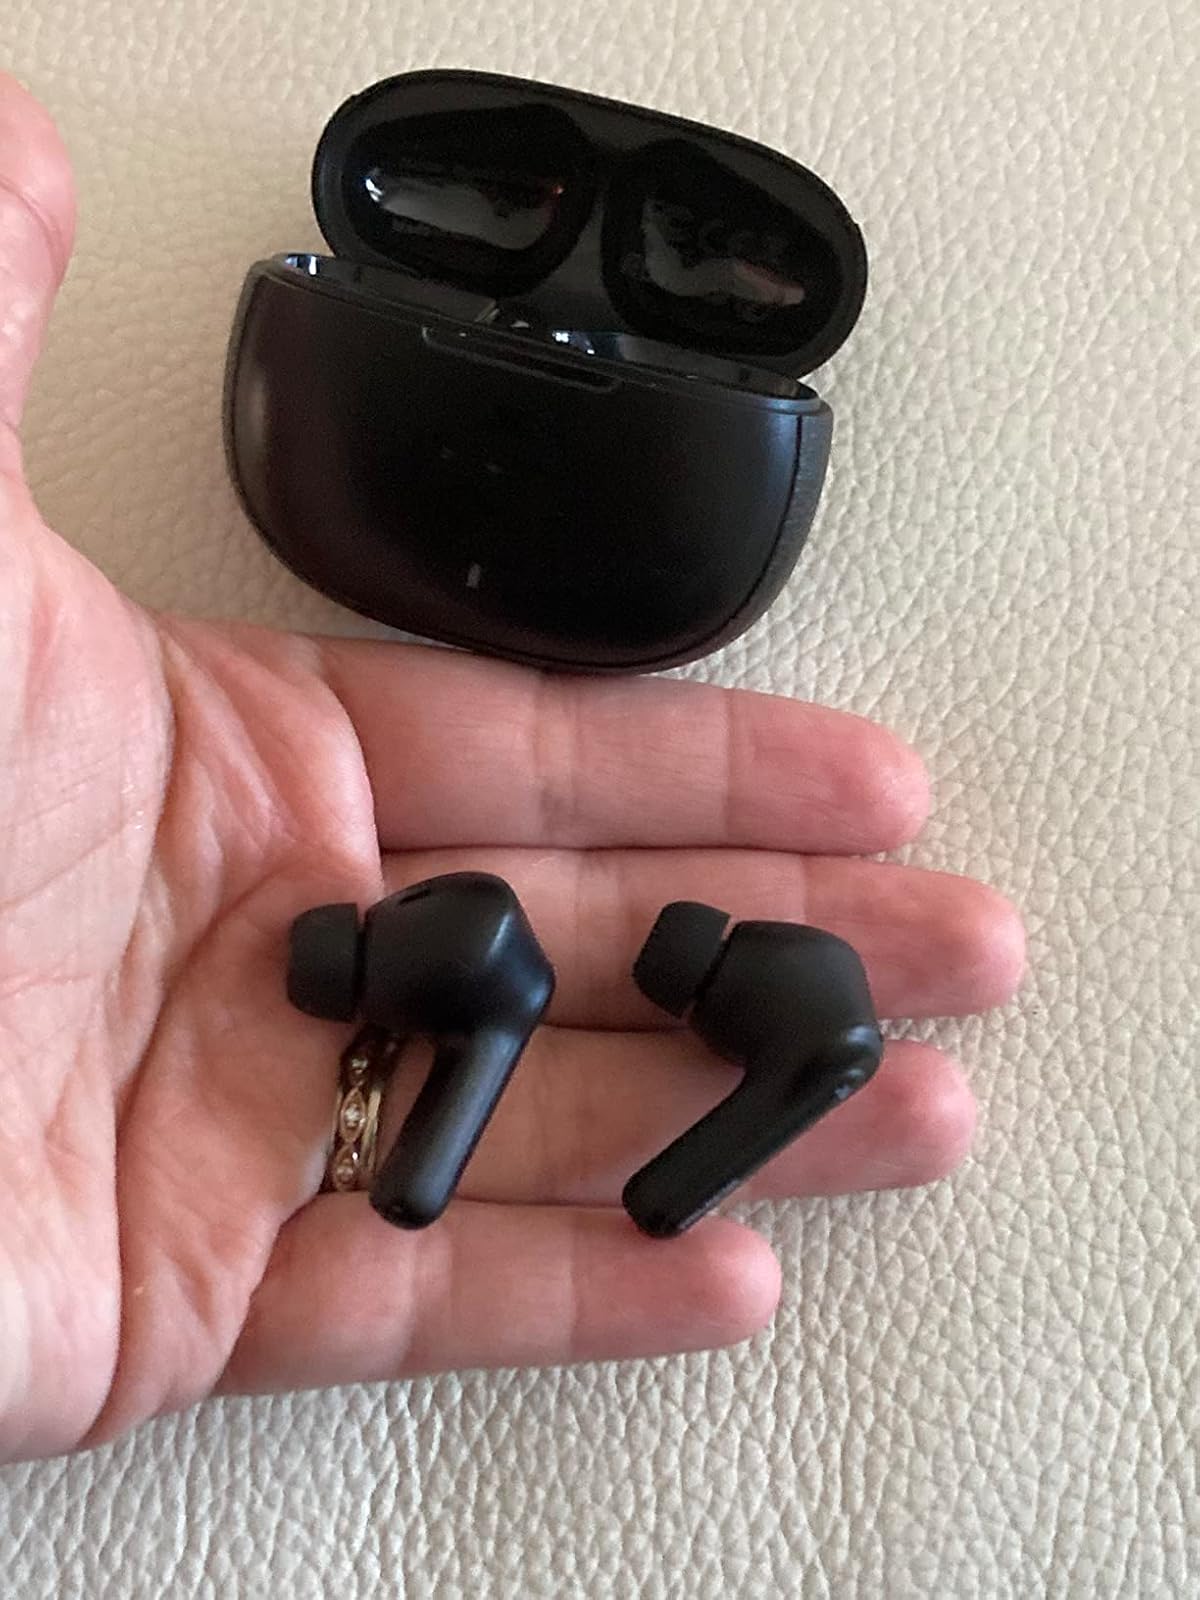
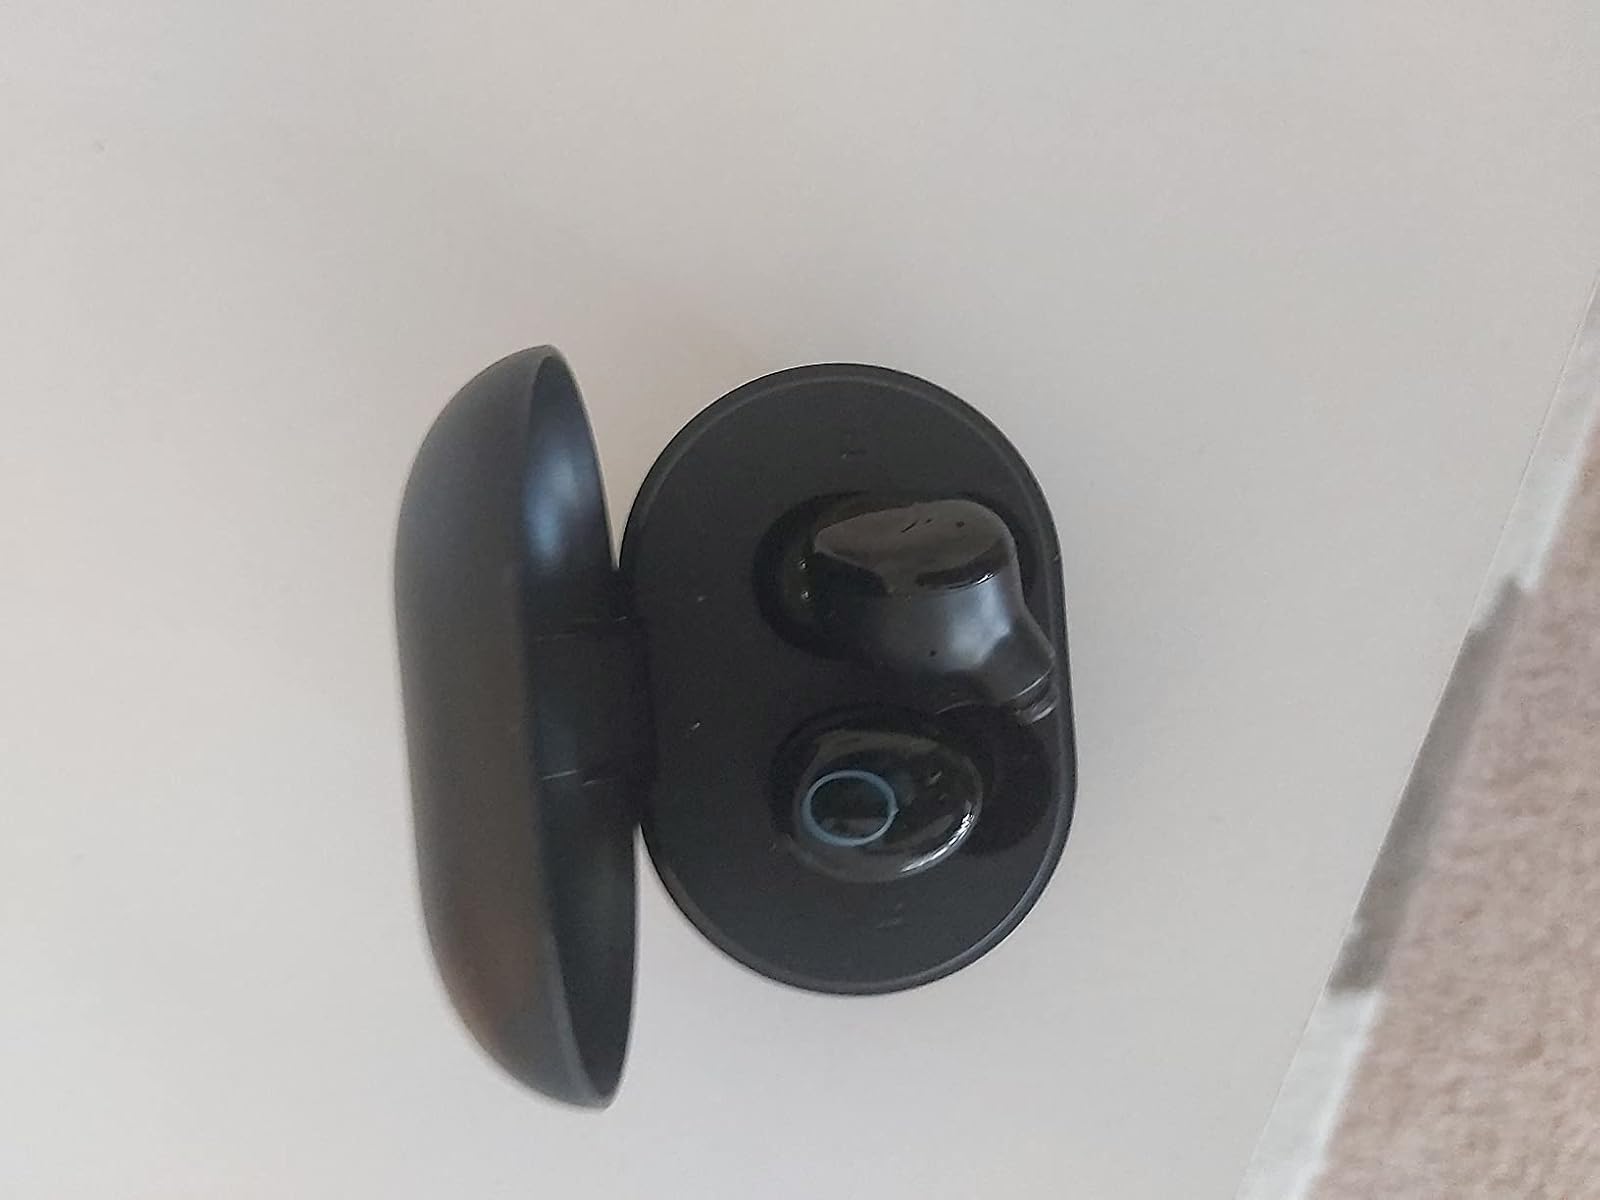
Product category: earbuds
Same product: no